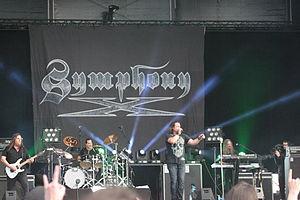
Symphony X, Hellfest 2013, Fr-44-Clisson.
Symphony X est un groupe de metal progressif américain, originaire du New Jersey. Le groupe mêle des influences diverses ce qui est typique des groupes de ce genre, les deux principales étant Dream Theater pour la démarche progressive et Yngwie Malmsteen pour le style néoclassique. Mais certaines harmonies peuvent rappeler le jazz, le thrash metal, la musique symphonique et le rock progressif des années 1970. Michael Romeo, fondateur du groupe et guitariste issu de l'école Malmsteen, est le fer de lance de cette formation, tant par son travail de soliste que par celui de compositeur et d'arrangeur.